New Left in Japan

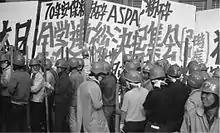
Zengakuren protestors in Tokyo, 1968

From 1948, Japan had a powerful, centralized, nationwide student movement thanks to the establishment of Zengakuren (the "All-Japan Federation of Student Self-Government Associations") that same year. However at least initially, Zengakuren remained firmly under the sway of the Japan Communist Party (JCP), having been founded with JCP urging and assistance. However, in 1950, in response to criticism by Joseph Stalin, the JCP embarked on a course of immediate, violent communist revolution in Japan, ordering student activists into the mountains to form "mountain village guerrilla squads." This policy proved to be an unmitigated disaster for the JCP, which completely reversed itself by 1955, disavowing the violence and in part blaming it on the student activists themselves. This volte-face enraged many student activists, who began to increasingly question whether they should continue to follow the orders of the JCP.